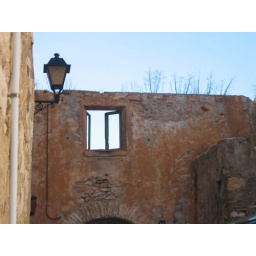
A window in a wall that I assume was once part of a house but now is a fully exterior.